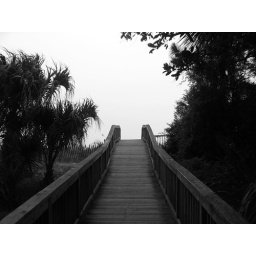
This was the bridge that led to the beach near my resort in HH, SC